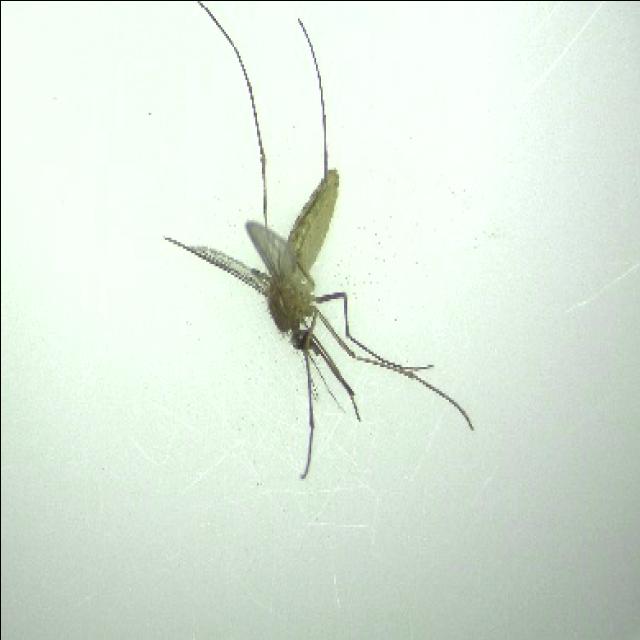
Species: culex_pipiens